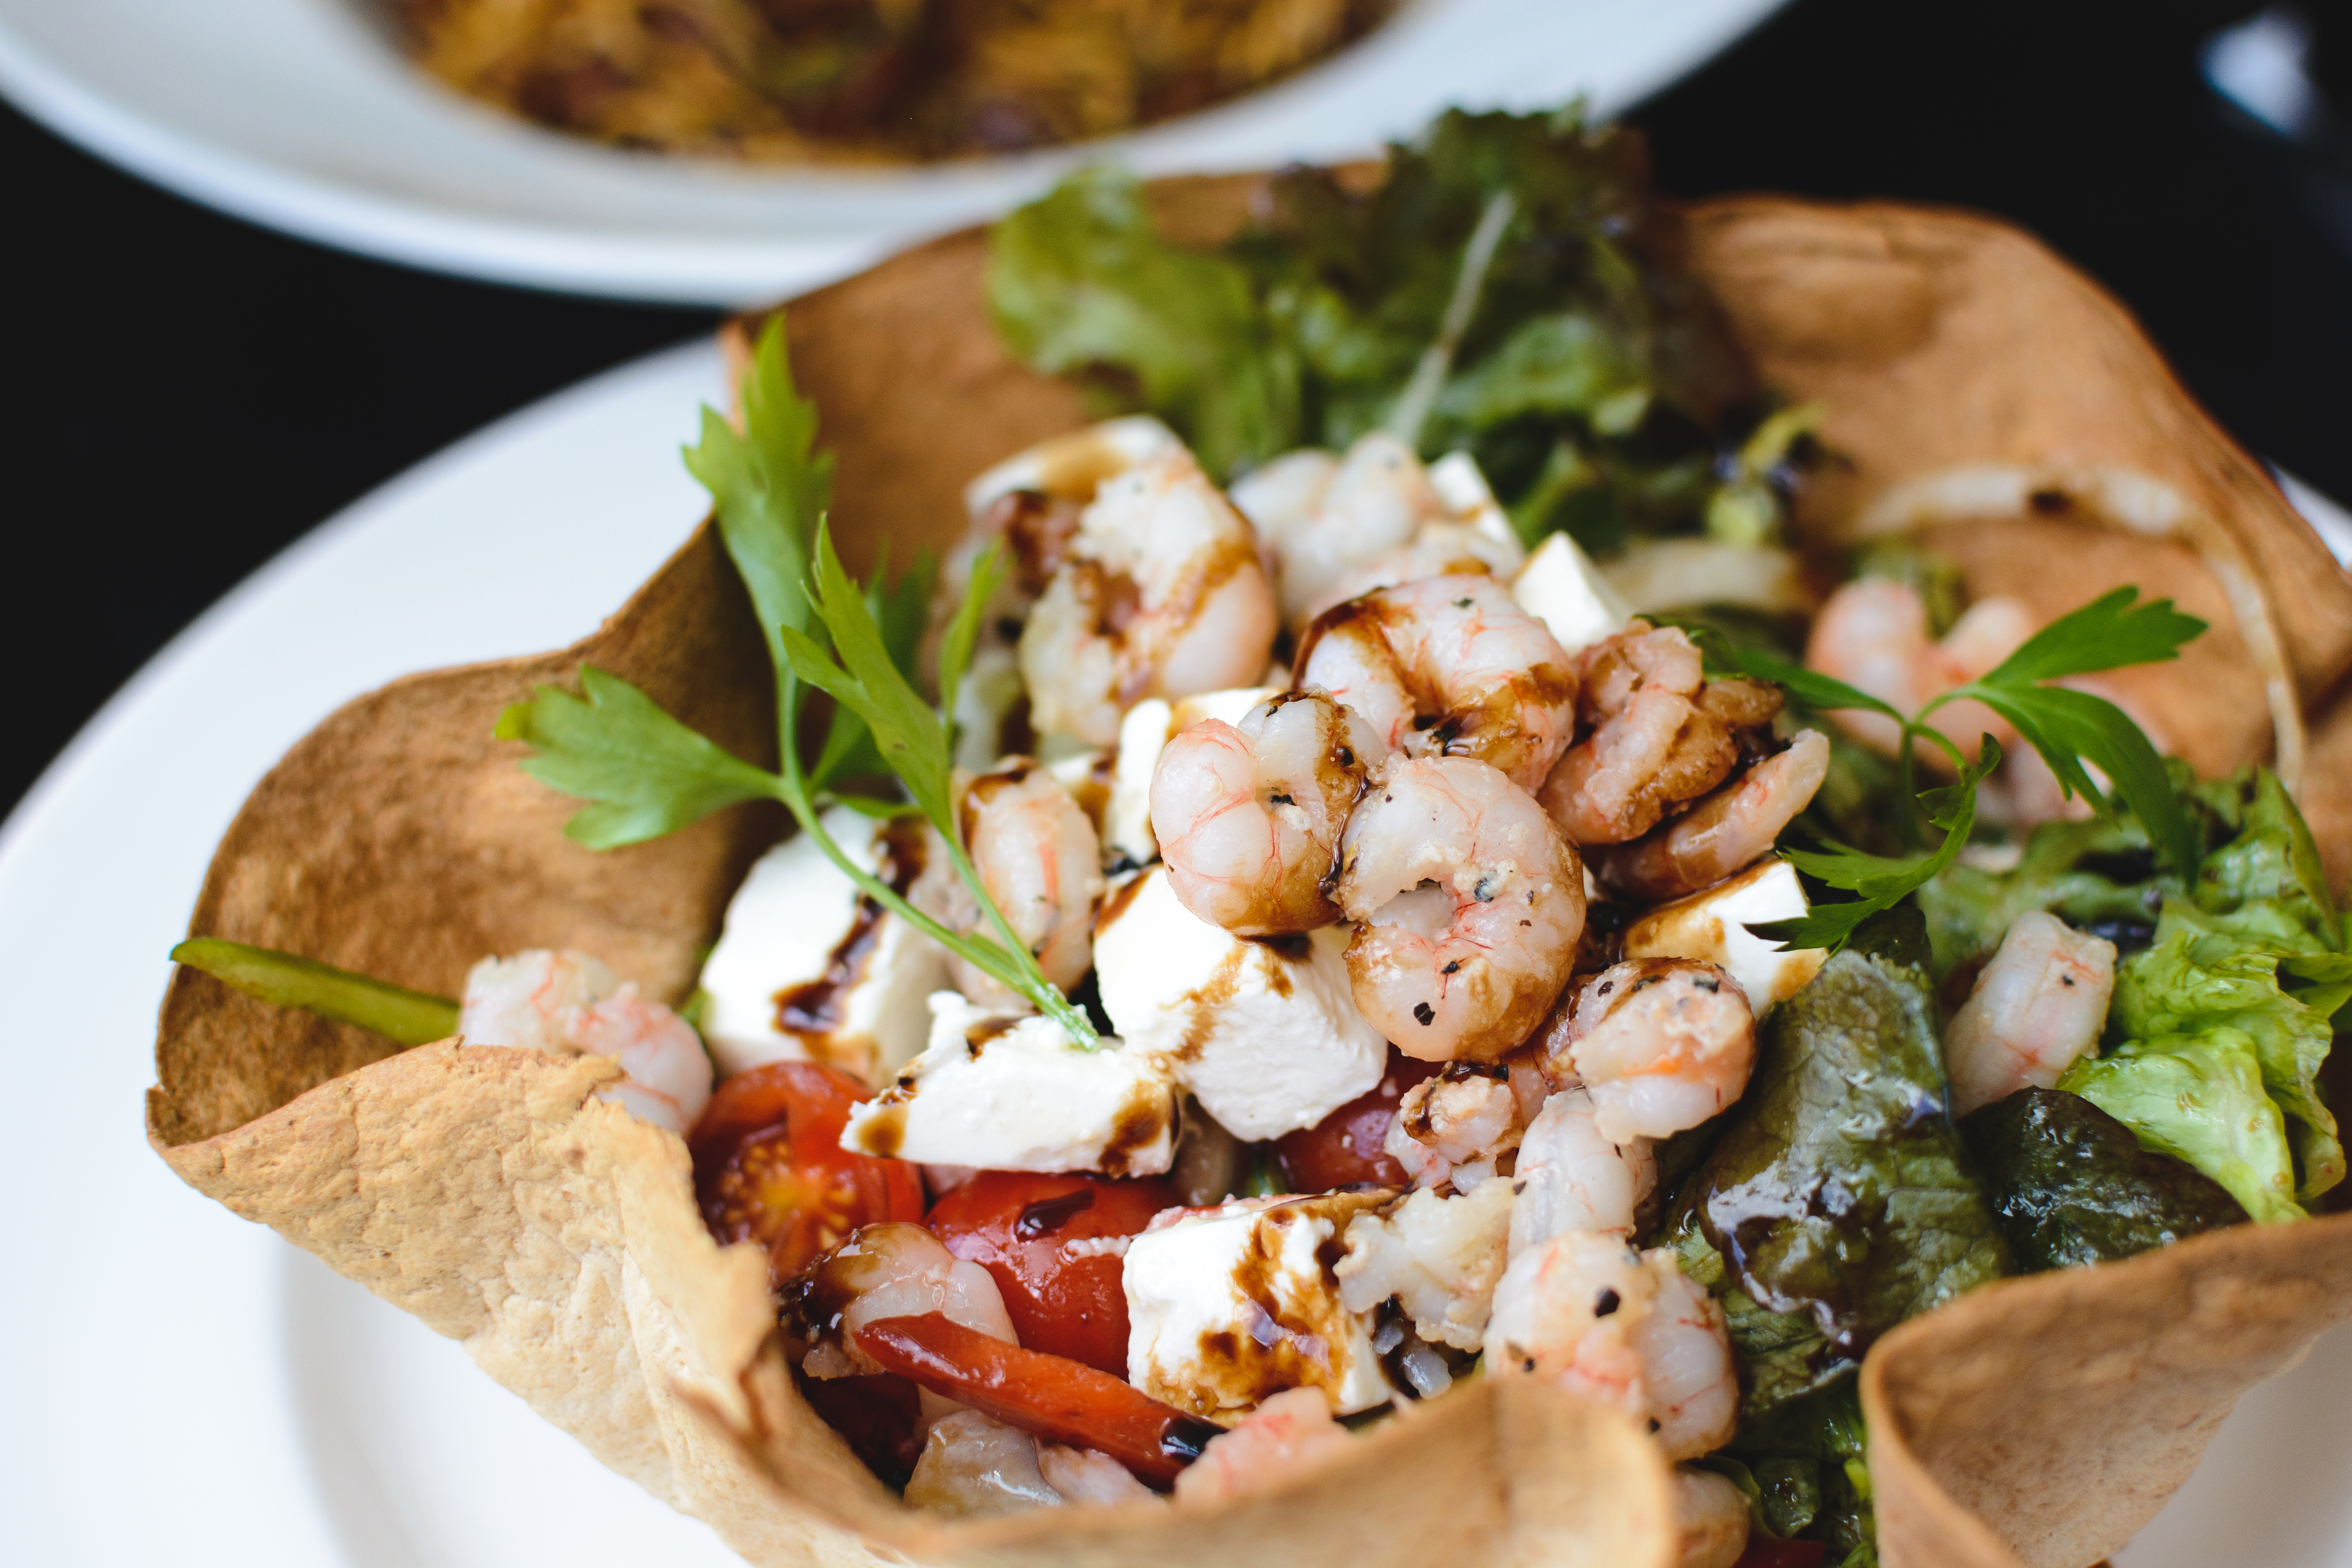
dish, food, cuisine, korean taco, ingredient, flatbread, gyro, taco, produce, staple food, meat, vegetarian food, recipe, finger food, mexican food, american food, shrimp, salad, brunch, mediterranean food, Sabich, tostada, tortilla, appetizer, greek food, vegetable